Chiang Kai-shek Memorial Hall

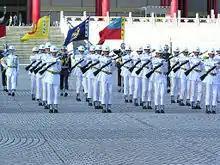
The Honor Guards of the Republic of China Armed Forces performing

After President Chiang Kai-shek died on 5 April 1975, the executive branch of the government established a Funeral Committee to build a memorial. The design, by architect Yang Cho-cheng, was chosen in a competition. Yang's design incorporated many elements of traditional Chinese architecture to mirror that of the Sun Yat-sen Mausoleum in Nanjing, China. (The Kuomintang (KMT) revered Dr. Sun as founder of the party and the government Chiang had led.) Groundbreaking for the memorial took place on 31 October 1976, the 90th anniversary of Chiang's birth. The hall officially opened on 5 April 1980, the fifth anniversary of the leader's death.